Barton Road Swing Bridge

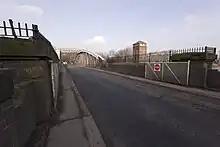
The road crossing

The current bridge was built during the construction of the Manchester Ship Canal. It was designed by the project's engineer, Edward Leader Williams, and constructed by Andrew Handyside and Company. Williams' design was chosen as the best of three possible plans by James Abernethy, who subsequently became the scheme's consulting engineer. The bridge opened to traffic on 1 January 1894. The total span is and it carries a roadway.